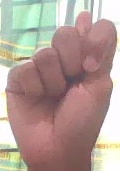
ASL sign: T